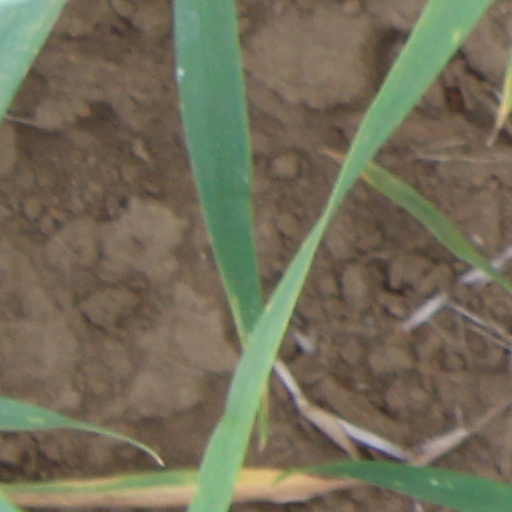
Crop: wheat